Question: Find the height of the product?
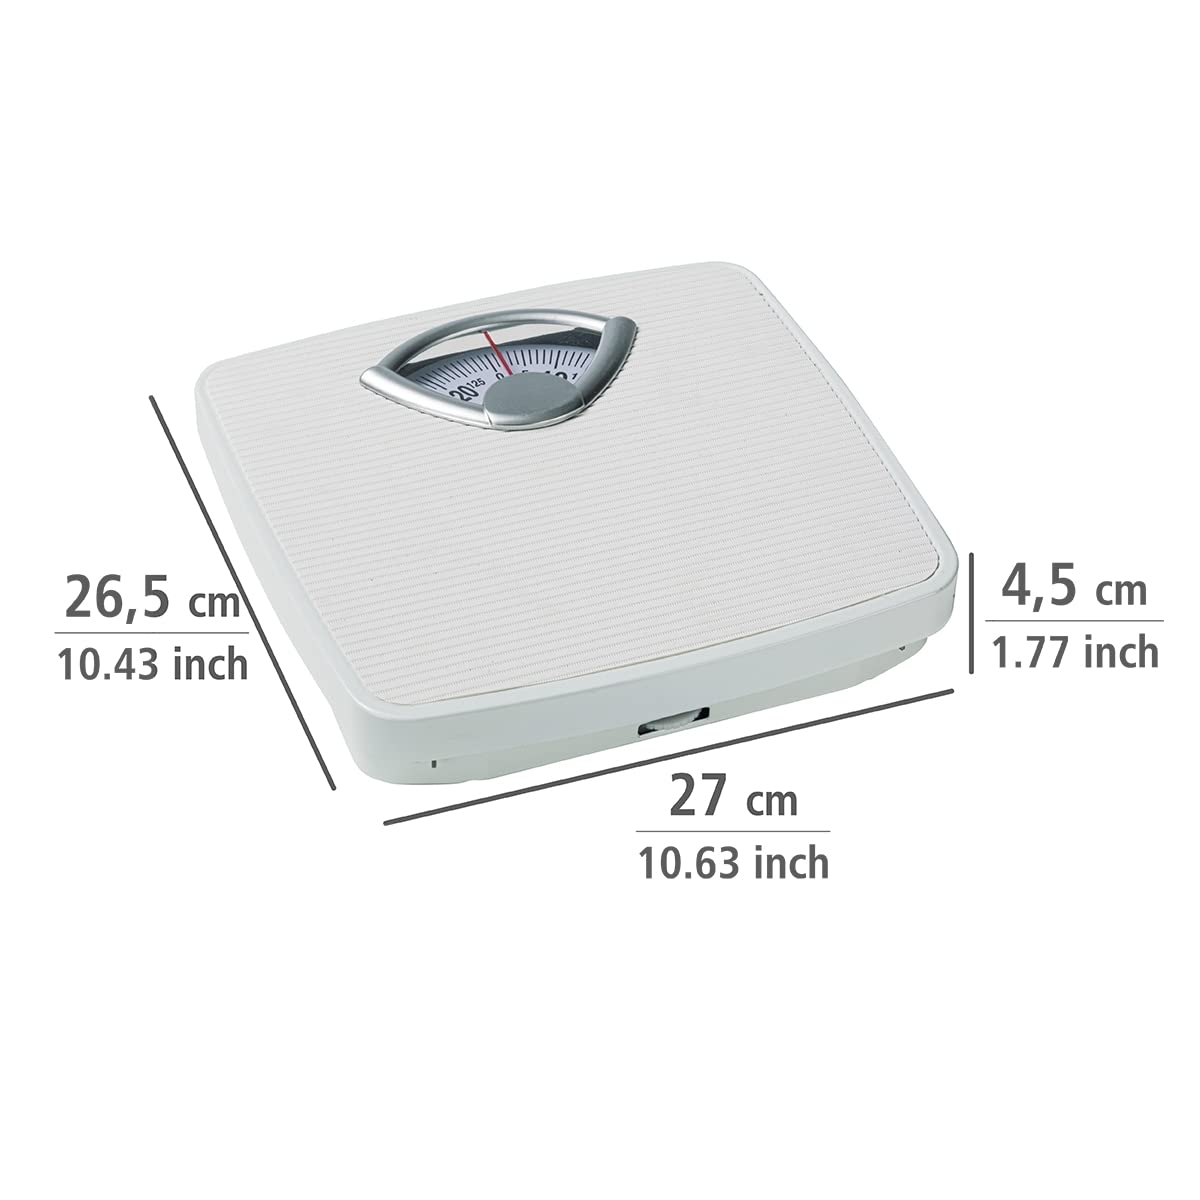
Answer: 4.5 centimetre